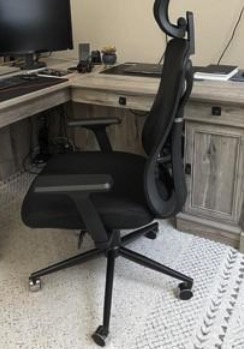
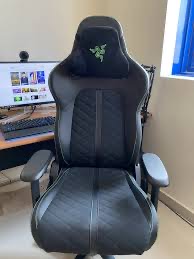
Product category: items_chair
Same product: no